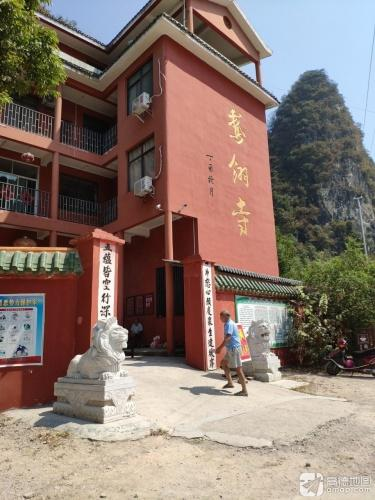
地标名称：鹅翎寺
所在城市：桂林市·荔浦市